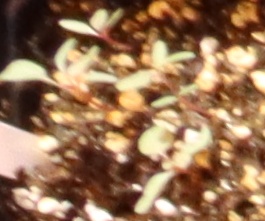
Label: Palmer Amaranth